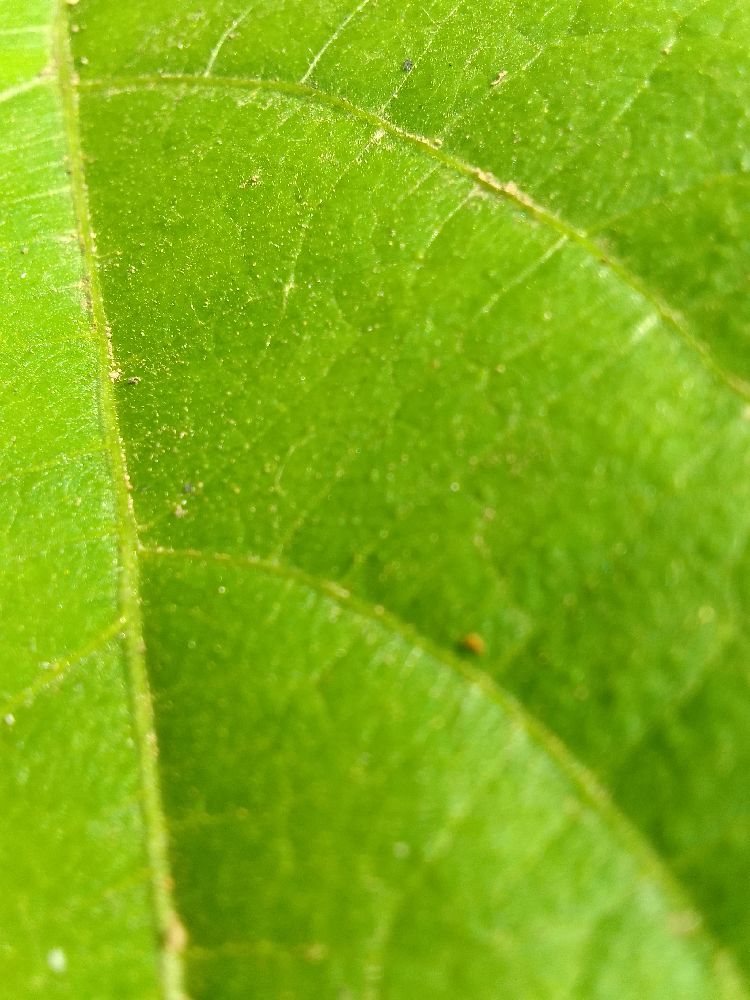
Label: healthy